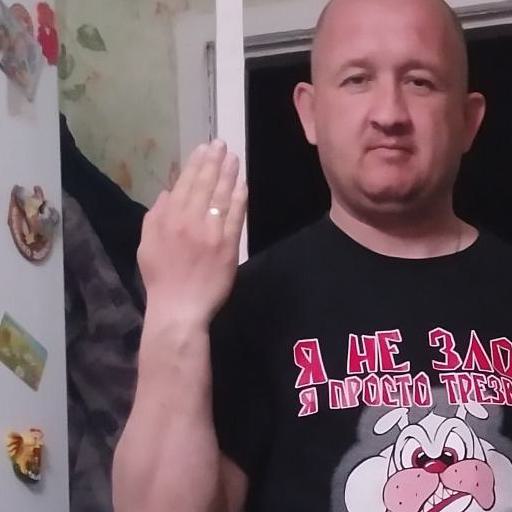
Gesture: stop_inverted